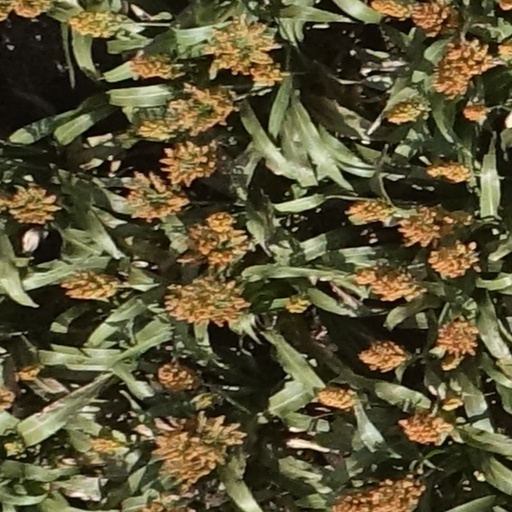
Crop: sorghum